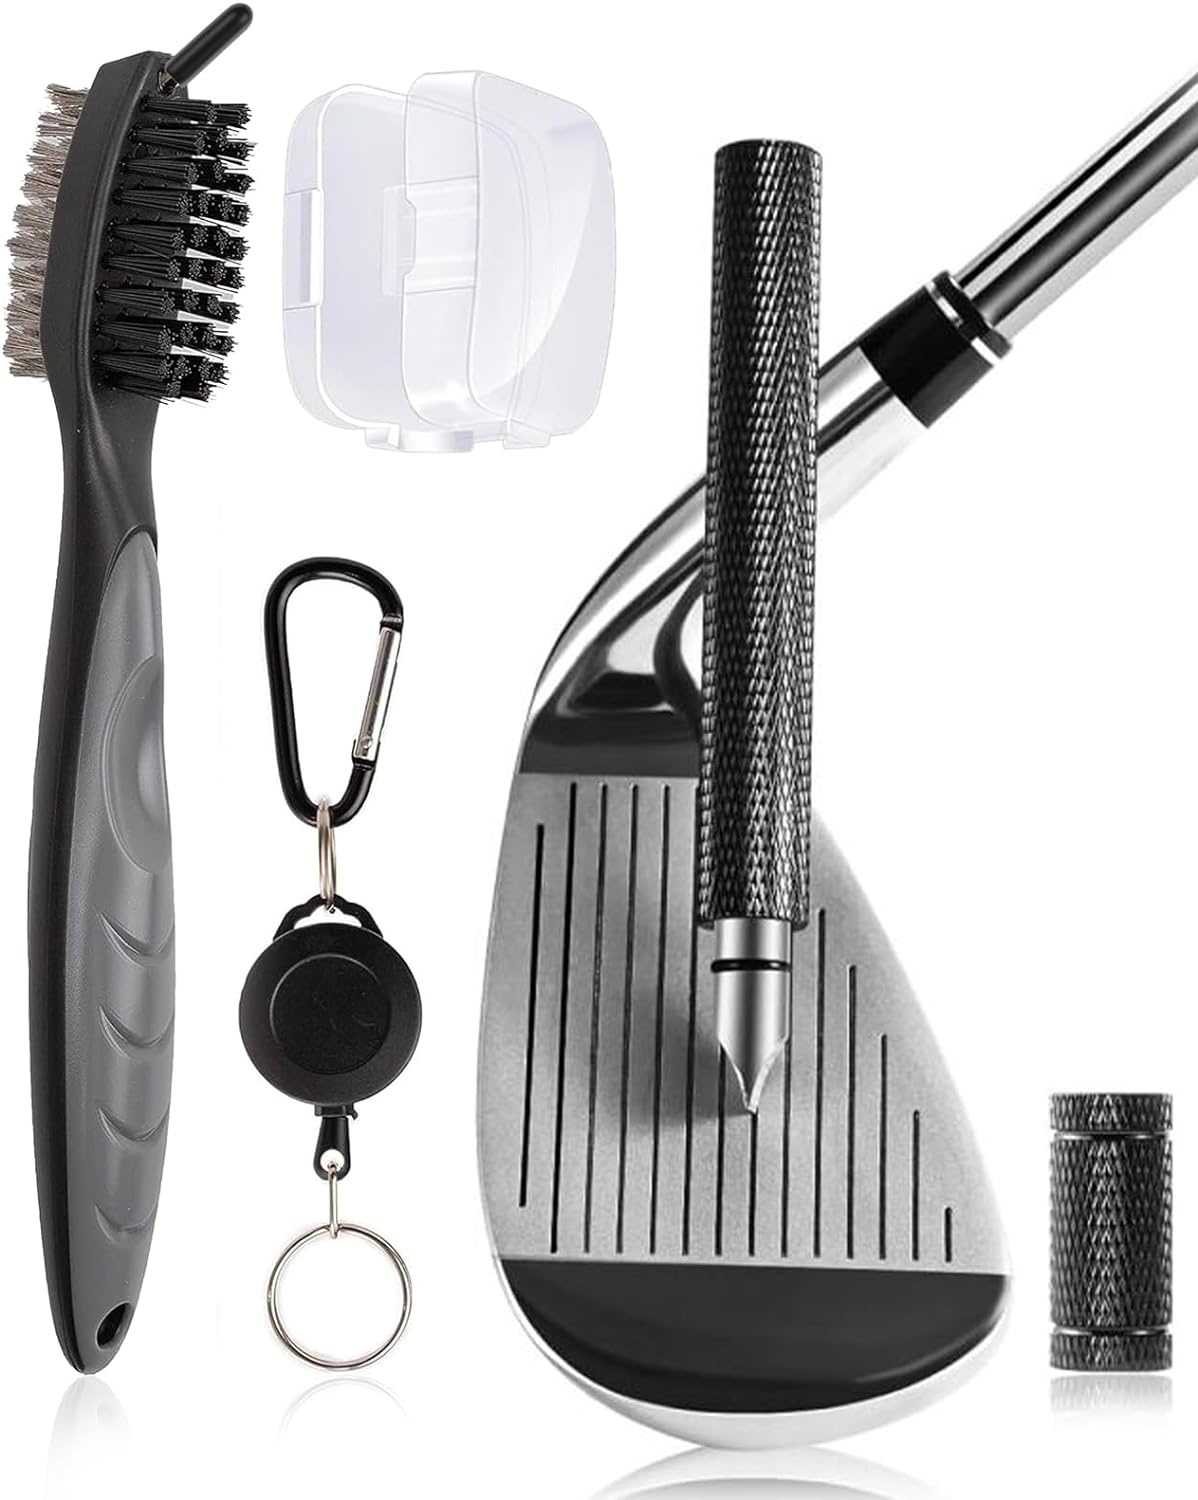
Golf Club Brush Cleaning Kits: Golf Club Brush and Groove Sharpener Cleaner Tool Set with 2Ft Retractable Zip-line Carabiner for All Golf Irons, Metal Groove Sharpener fit for U & V-Grooves
Golf Club Brush Cleaning Kits: Golf Club Brush and Groove Sharpener Cleaner Tool Set with 2Ft Retractable Zip-line Carabiner for All Golf Irons, Metal Groove Sharpener fit for U & V-Grooves about This Item 【Must-Have Golf Club Cleaning Kit】The OUFFUN golf club cleaning kit provides powerful cleaning for optimal batting rotation and better contact. Material: high-grade metal steel, nylon brush, steel wire brush, plastic cover. 【Superior Golf Cleaning Brush】Our long-lasting golf club cleaning brush features a two-sided design with nylon bristles and wire bristles, specifically crafted to effectively clean golf clubs. The steel wire bristles are resistant to bending and do not easily fall off or rust after prolonged use, ensuring exceptional durability. 【Effective Groove Sharpener】The metal flat groove sharpener is designed for U-groove and V-groove cleaning. It swiftly grinds and cleans the grooves, allowing for optimal performance. Crafted from high-grade precision steel, it guarantees strength and longevity. 【Portable and Easy to Store】The brush is equipped with a retractable suspension buckle, allowing for convenient portability. The groove sharpener is securely packaged in a clear plastic container, ensuring safe and hassle-free storage. This golf club cleaning kit is a must-have practical accessory for golf bags. 【Dedicated Customer Service】 If you have any concerns or are not satisfied with your purchase, please reach out to us. We are committed to providing honest and attentive customer service, and we will promptly offer you a satisfactory solution.
Brand: EJHX
Category: Sporting Goods > Outdoor Recreation > Golf > Golf Bag Accessories